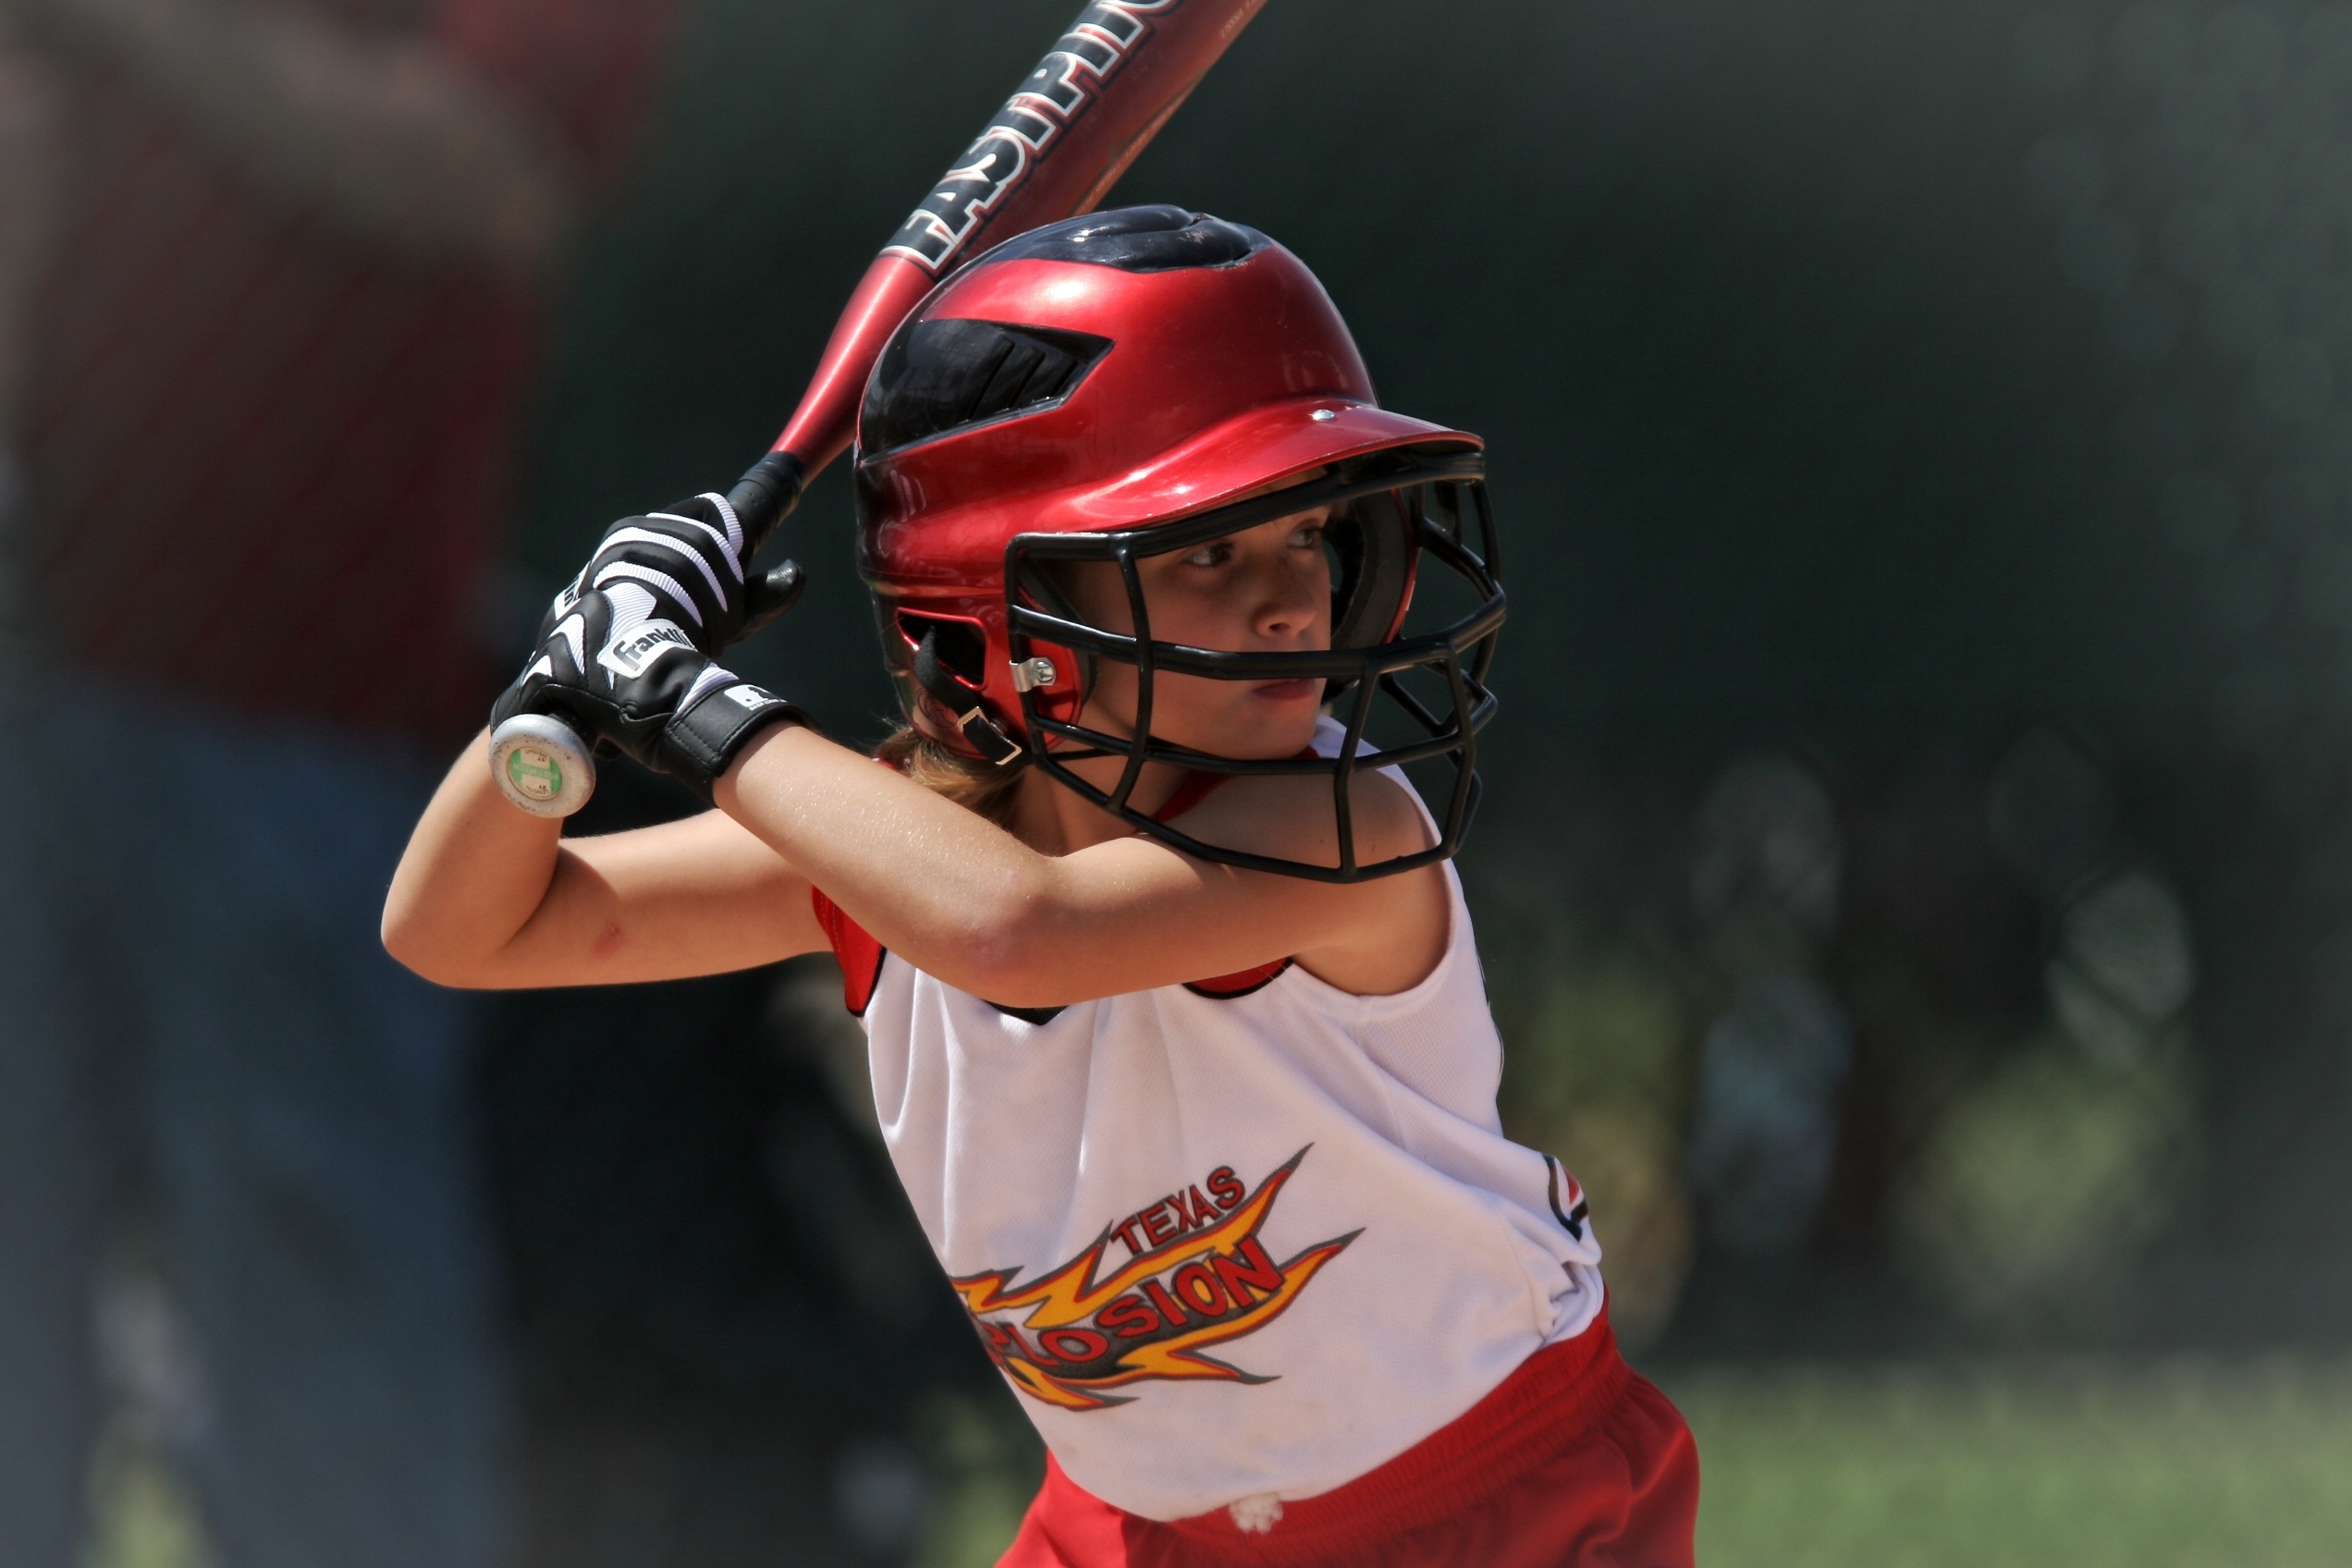
girl, baseball, sport, game, play, female, red, youth, athletic, player, batter, competition, focus, sports, helmet, uniform, competitive, bat, athlete, concentration, baseball player, hitting, catcher, batting, softball, ball game, hitter, team sport, fast pitch, college baseball, bat and ball games, baseball positions